Leonardas Grigonis

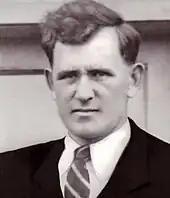
Leonardas Grigonis-Užpalis. Teacher and partisan.

After Lithuanian independence following World War I, local people received land from the former Tyzenhaus landowners. The newly settled village was named by Grigonis after the historical Selonians who inhabited the local area. From 1931 he was a teacher in the primary school. A new school was built in 1935 by Grigonis's initiative, however, it burned down in 1939. Grigonis took care of the rebuilding. During the German occupation of Lithuania during World War II funding for the construction was lackluster and Grigonis often paid out of his own pocket. The school was finished in 1942 and was active until 2003. During his time as a teacher, he was also the head of the local Riflemen's Union, a committee member of the riflemen of Rokiškis district, as well as a rifleman himself of the Sėlynė unit. He assisted in publishing the riflemen newspaper "Trimitas". During the Soviet occupation of Lithuania in 1941, he and his mother were arrested and were set to be deported, however, Grigonis escaped. and Grigonis temporarily halted his teaching. He would continue his teaching up until 1944.